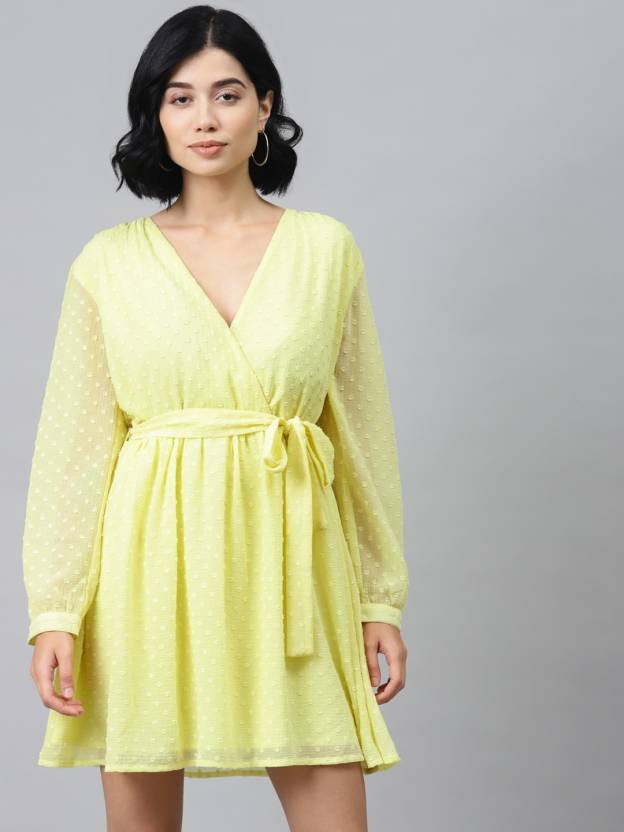
Product: Women Wrap Yellow Dress
Price: ₹748
Colors: Yellow
Pattern: Self Design
Description: Yellow Wrap Full Sleeves Dress, Polyknit Lining, Above Knee, Comfort Fit, Eye Hook, Flared Hemline and features Self Fabric Belt At Waist